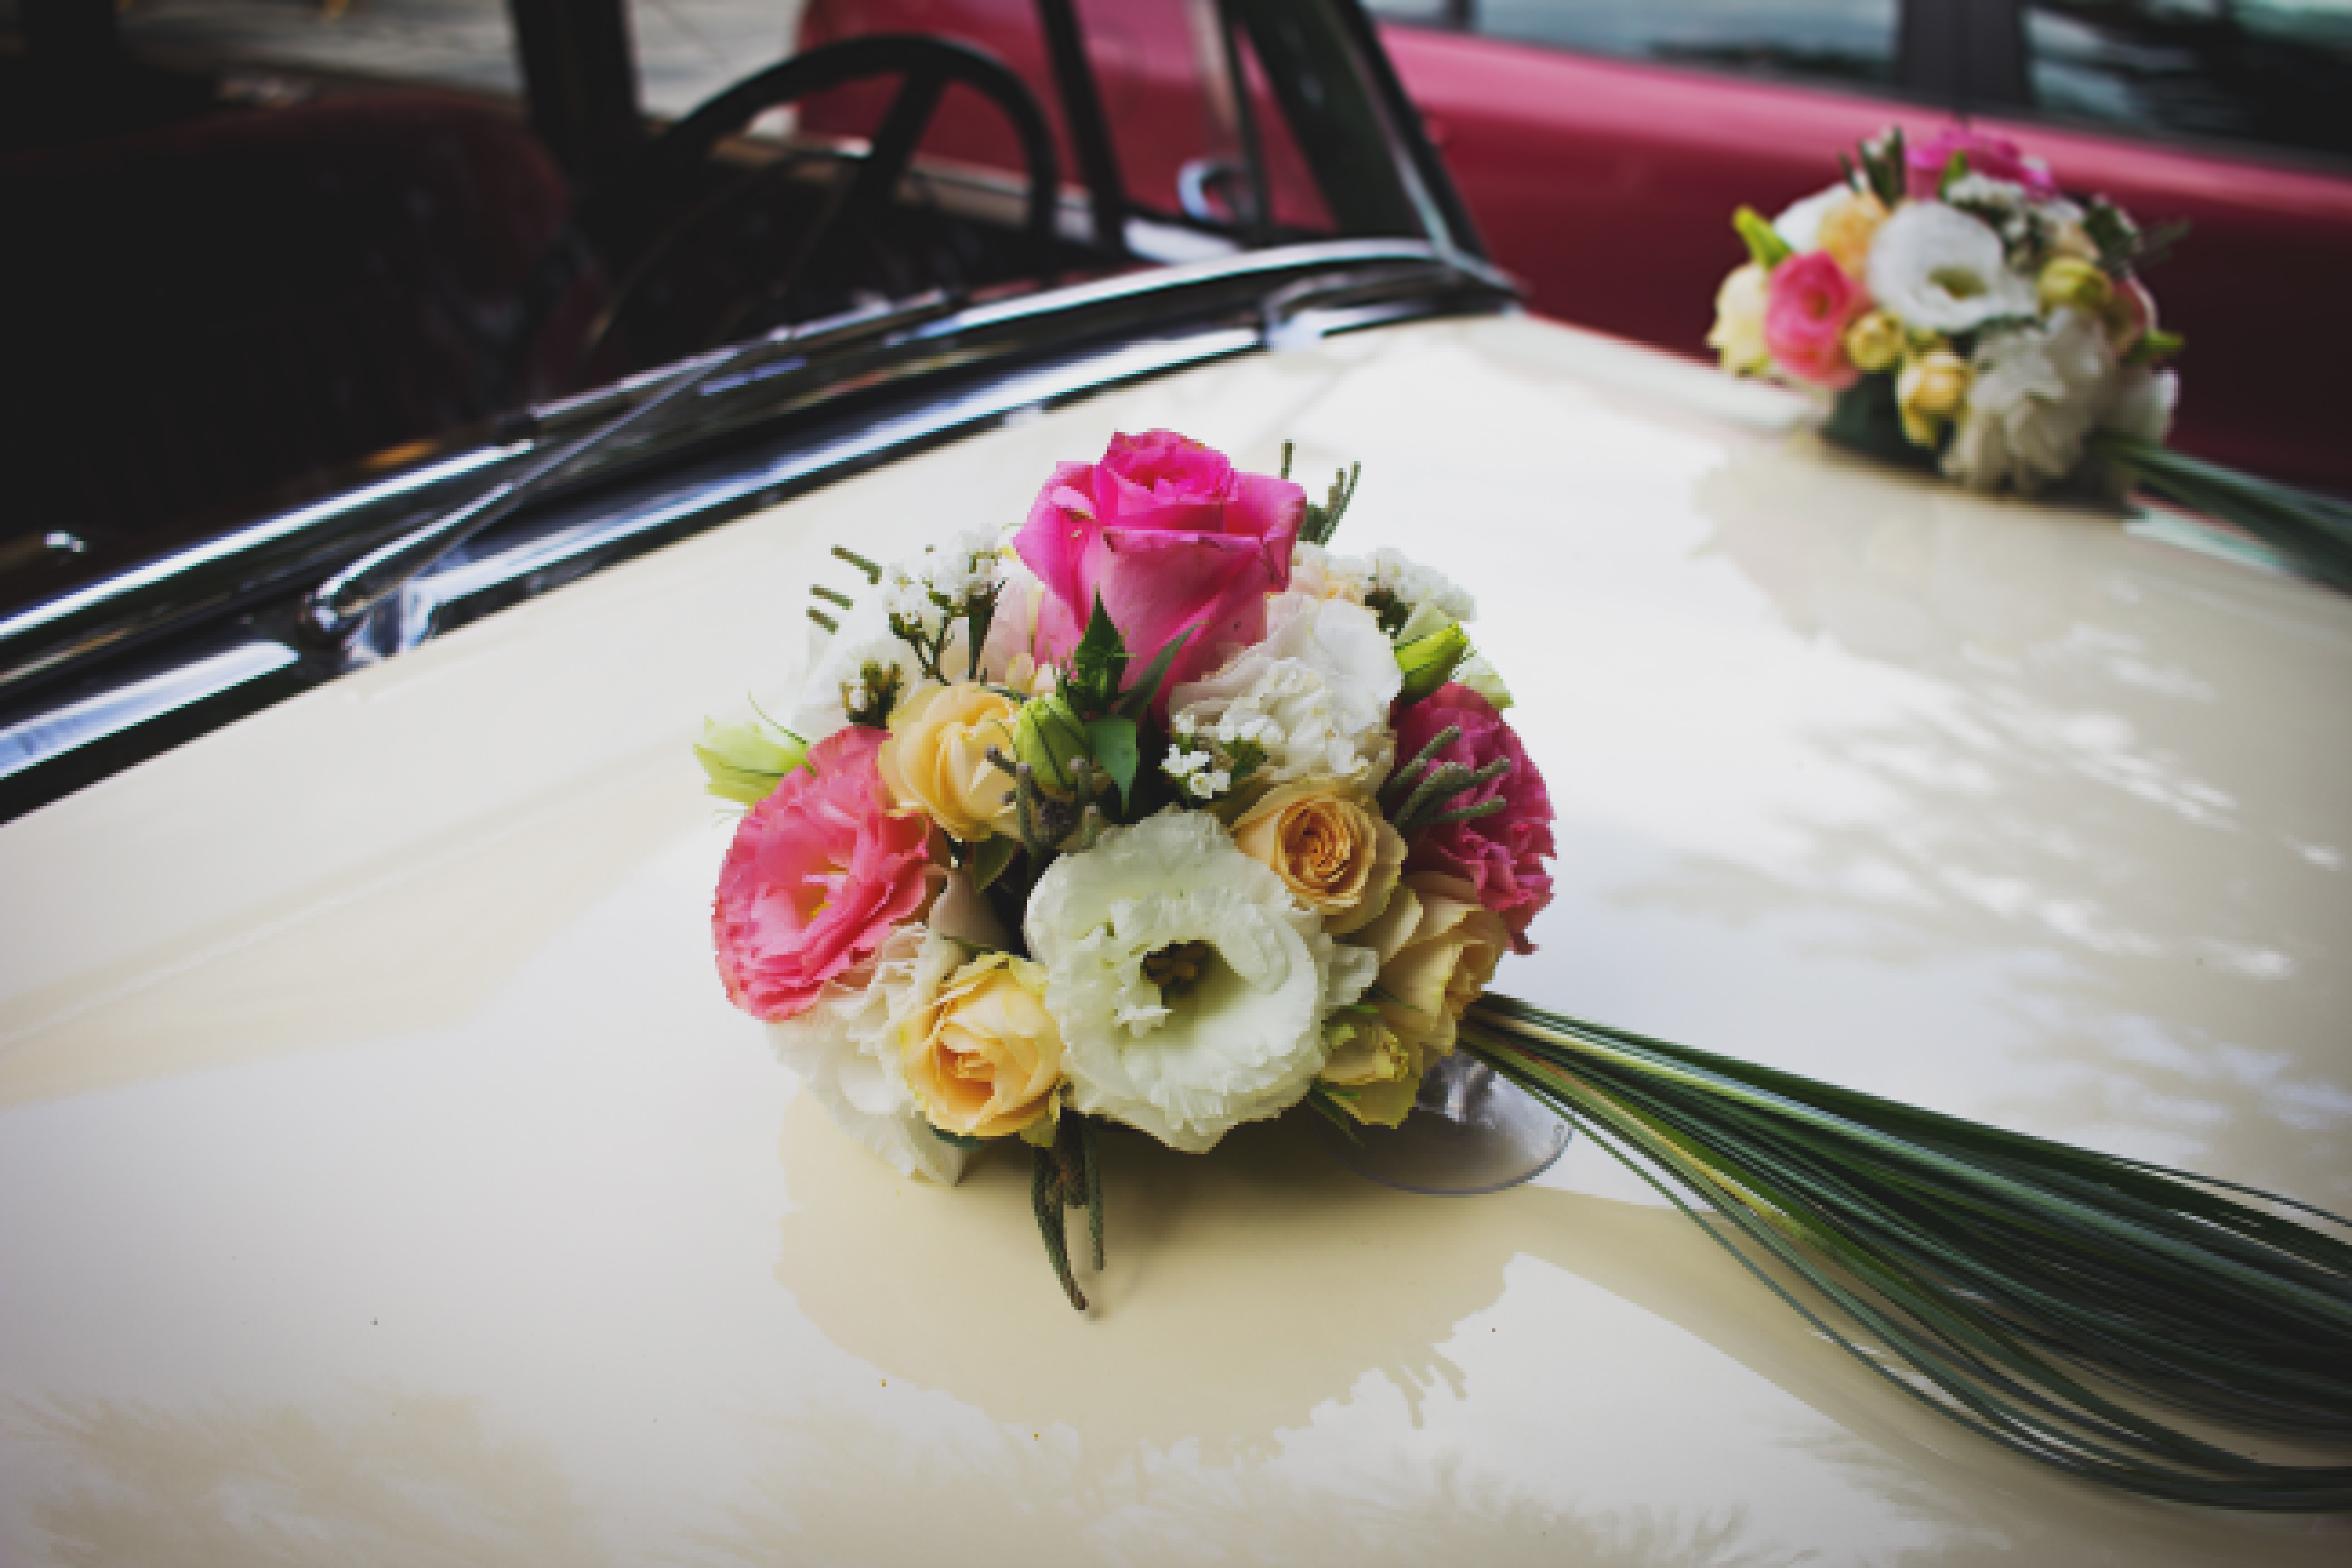
flower, petal, celebration, meal, colourful, colorful, wedding, flowers, roses, ceremony, bonnet, floristry, flower bouquet, bridal car, floral design, centrepiece, flower arranging, flower bouquets